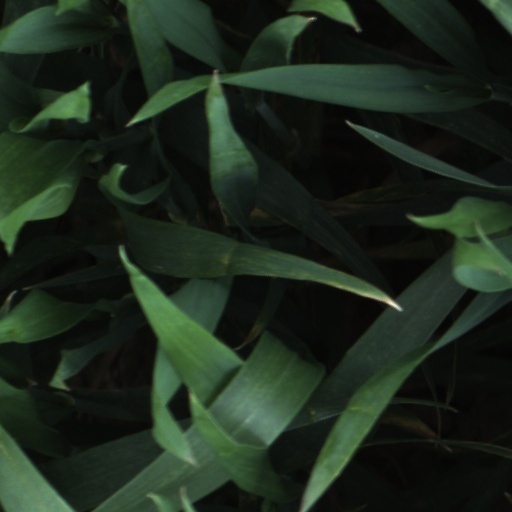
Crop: wheat